Union (American Civil War)

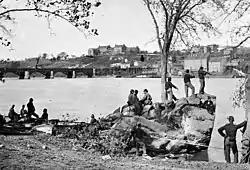
Union soldiers on the Mason's Island, later renamed Theodore Roosevelt Island, on the Potomac River in 1861

The 1862 election for the Indiana legislature was especially hard-fought. Though the Democrats gained control of the legislature, they were unable to impede the war effort. Republican Governor Oliver P. Morton was able to maintain control of the state's contribution to the war effort despite the Democratic majority. Washington was especially helpful in 1864 in arranging furloughs to allow Hoosier soldiers to return home so they could vote in elections. Across the North in 1864, the great majority of soldiers voted Republican. Men who had been Democrats before the war often abstained or voted Republican.